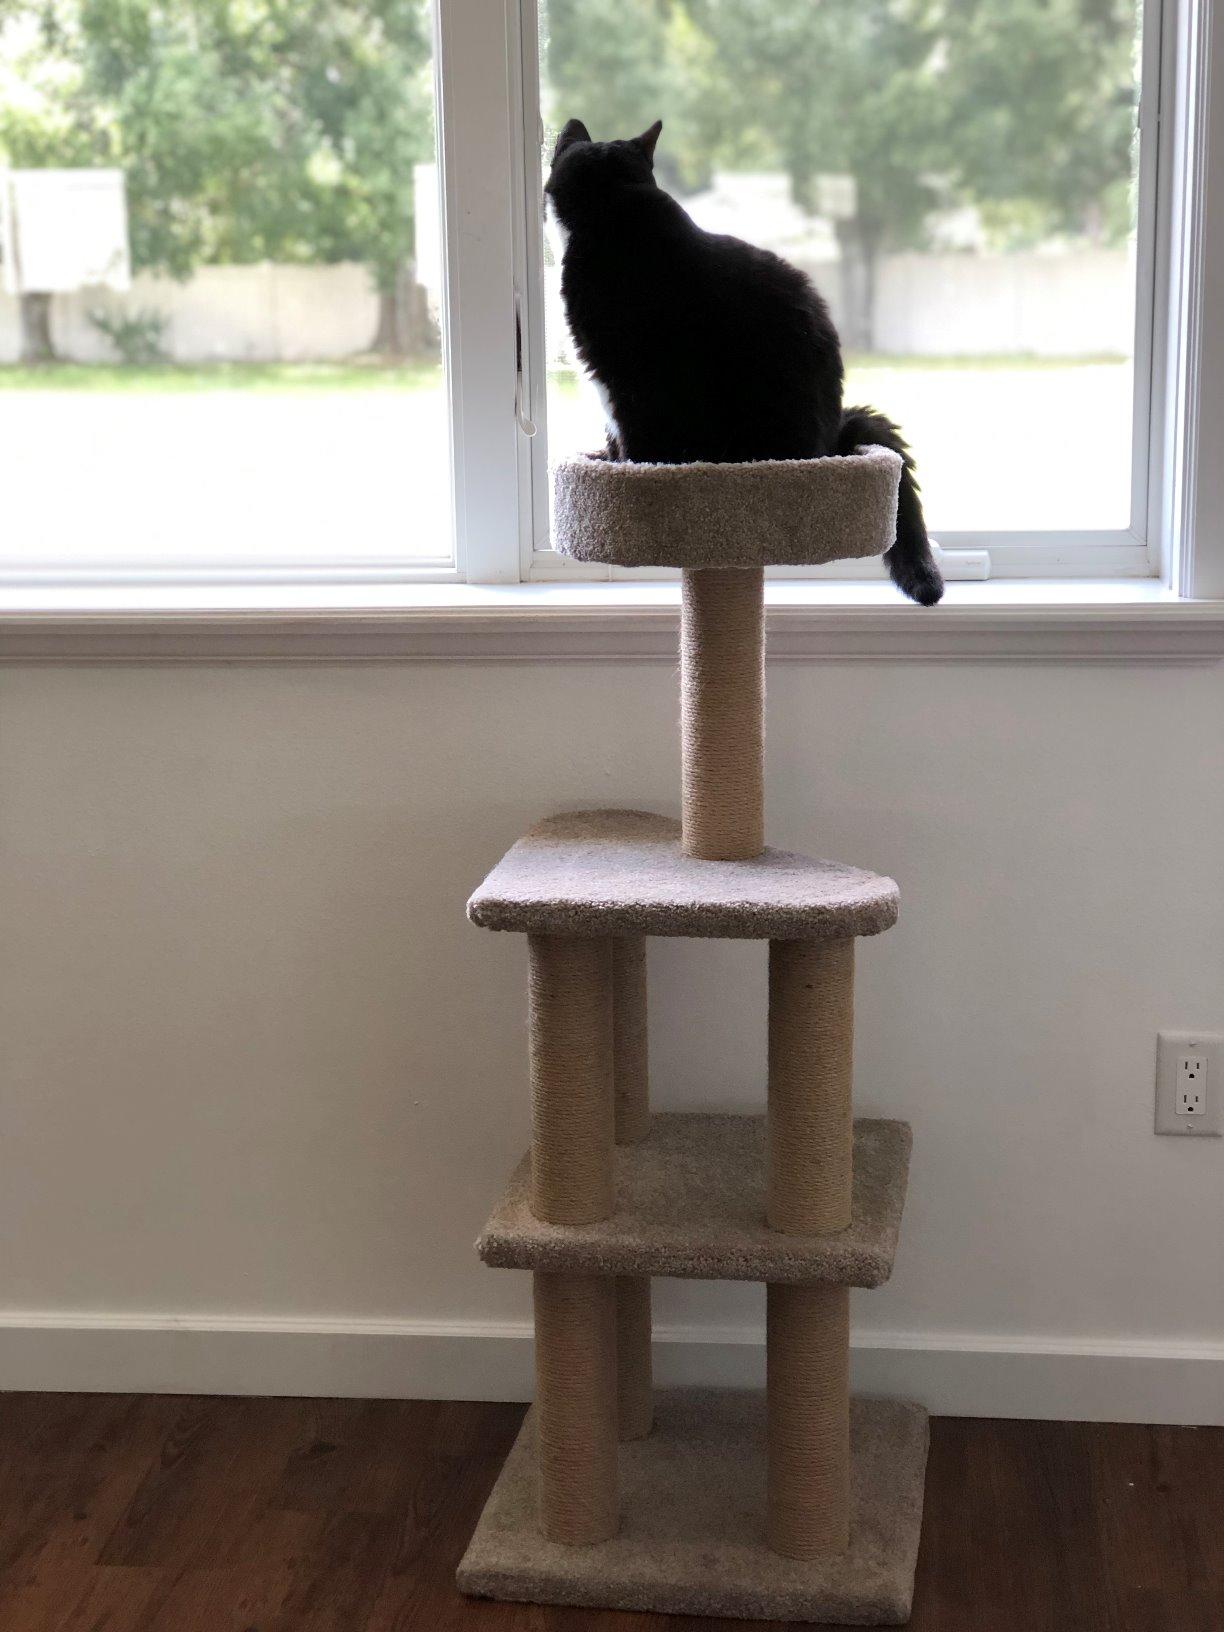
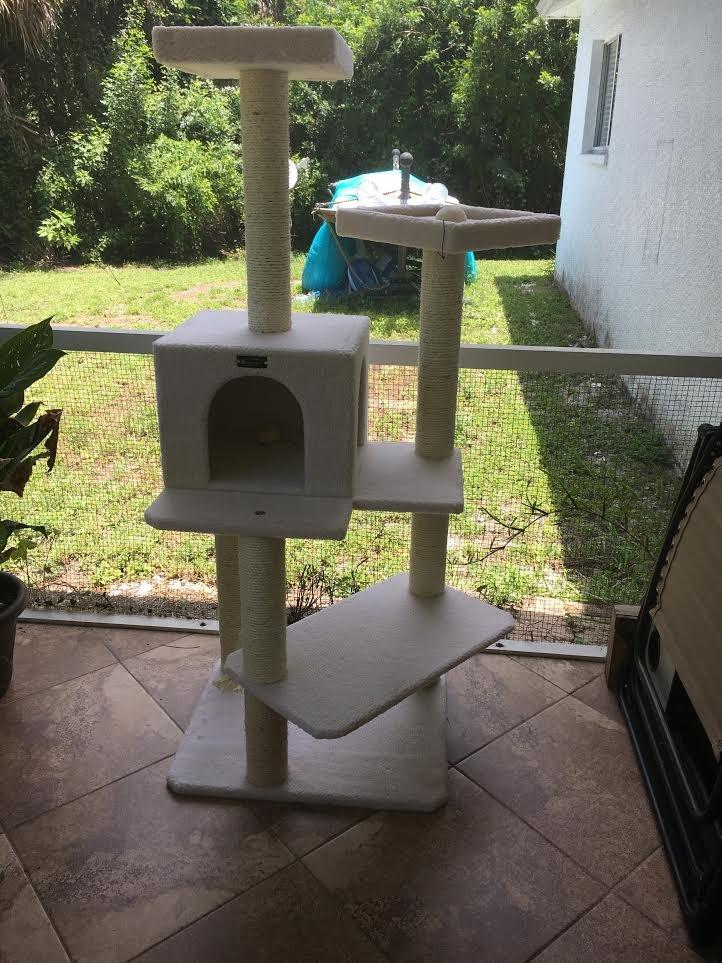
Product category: items_cat tree
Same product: no